William James Conolly

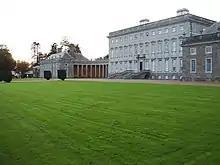
Castletown House

At the 1734 British general election Conolly was returned as Member of Parliament for Aldeburgh in the interest of his father-in-law Lord Strafford. Although Strafford was a Tory, Conolly considered himself "an incorrigible Whig". He voted consistently with the Government and was returned for Aldeburgh in 1741. He was classed as Old Whig in 1746. At the 1747 British general election he changed seats and was returned as MP for Petersfield instead.